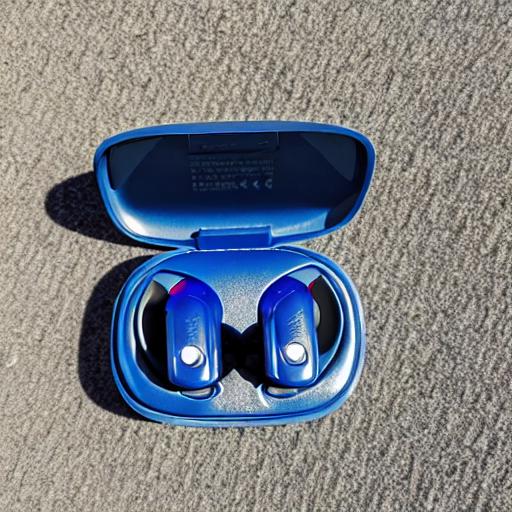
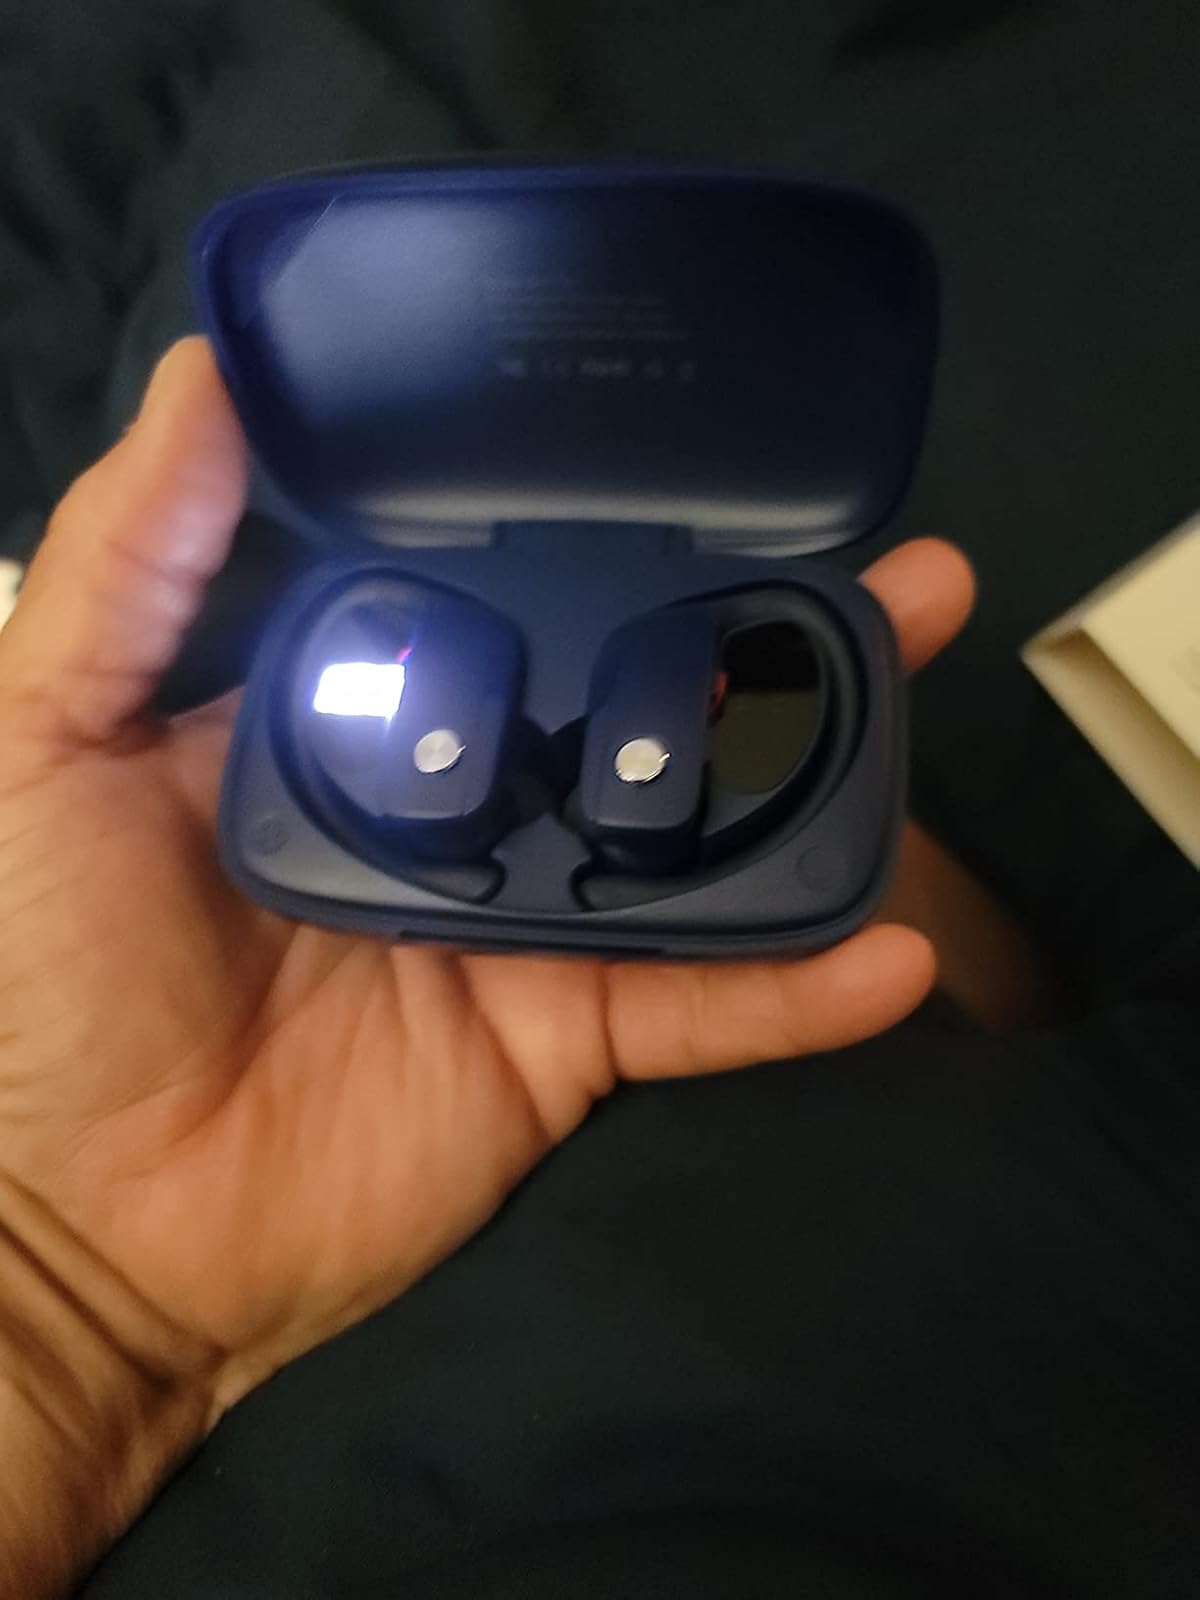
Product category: earbuds
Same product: no